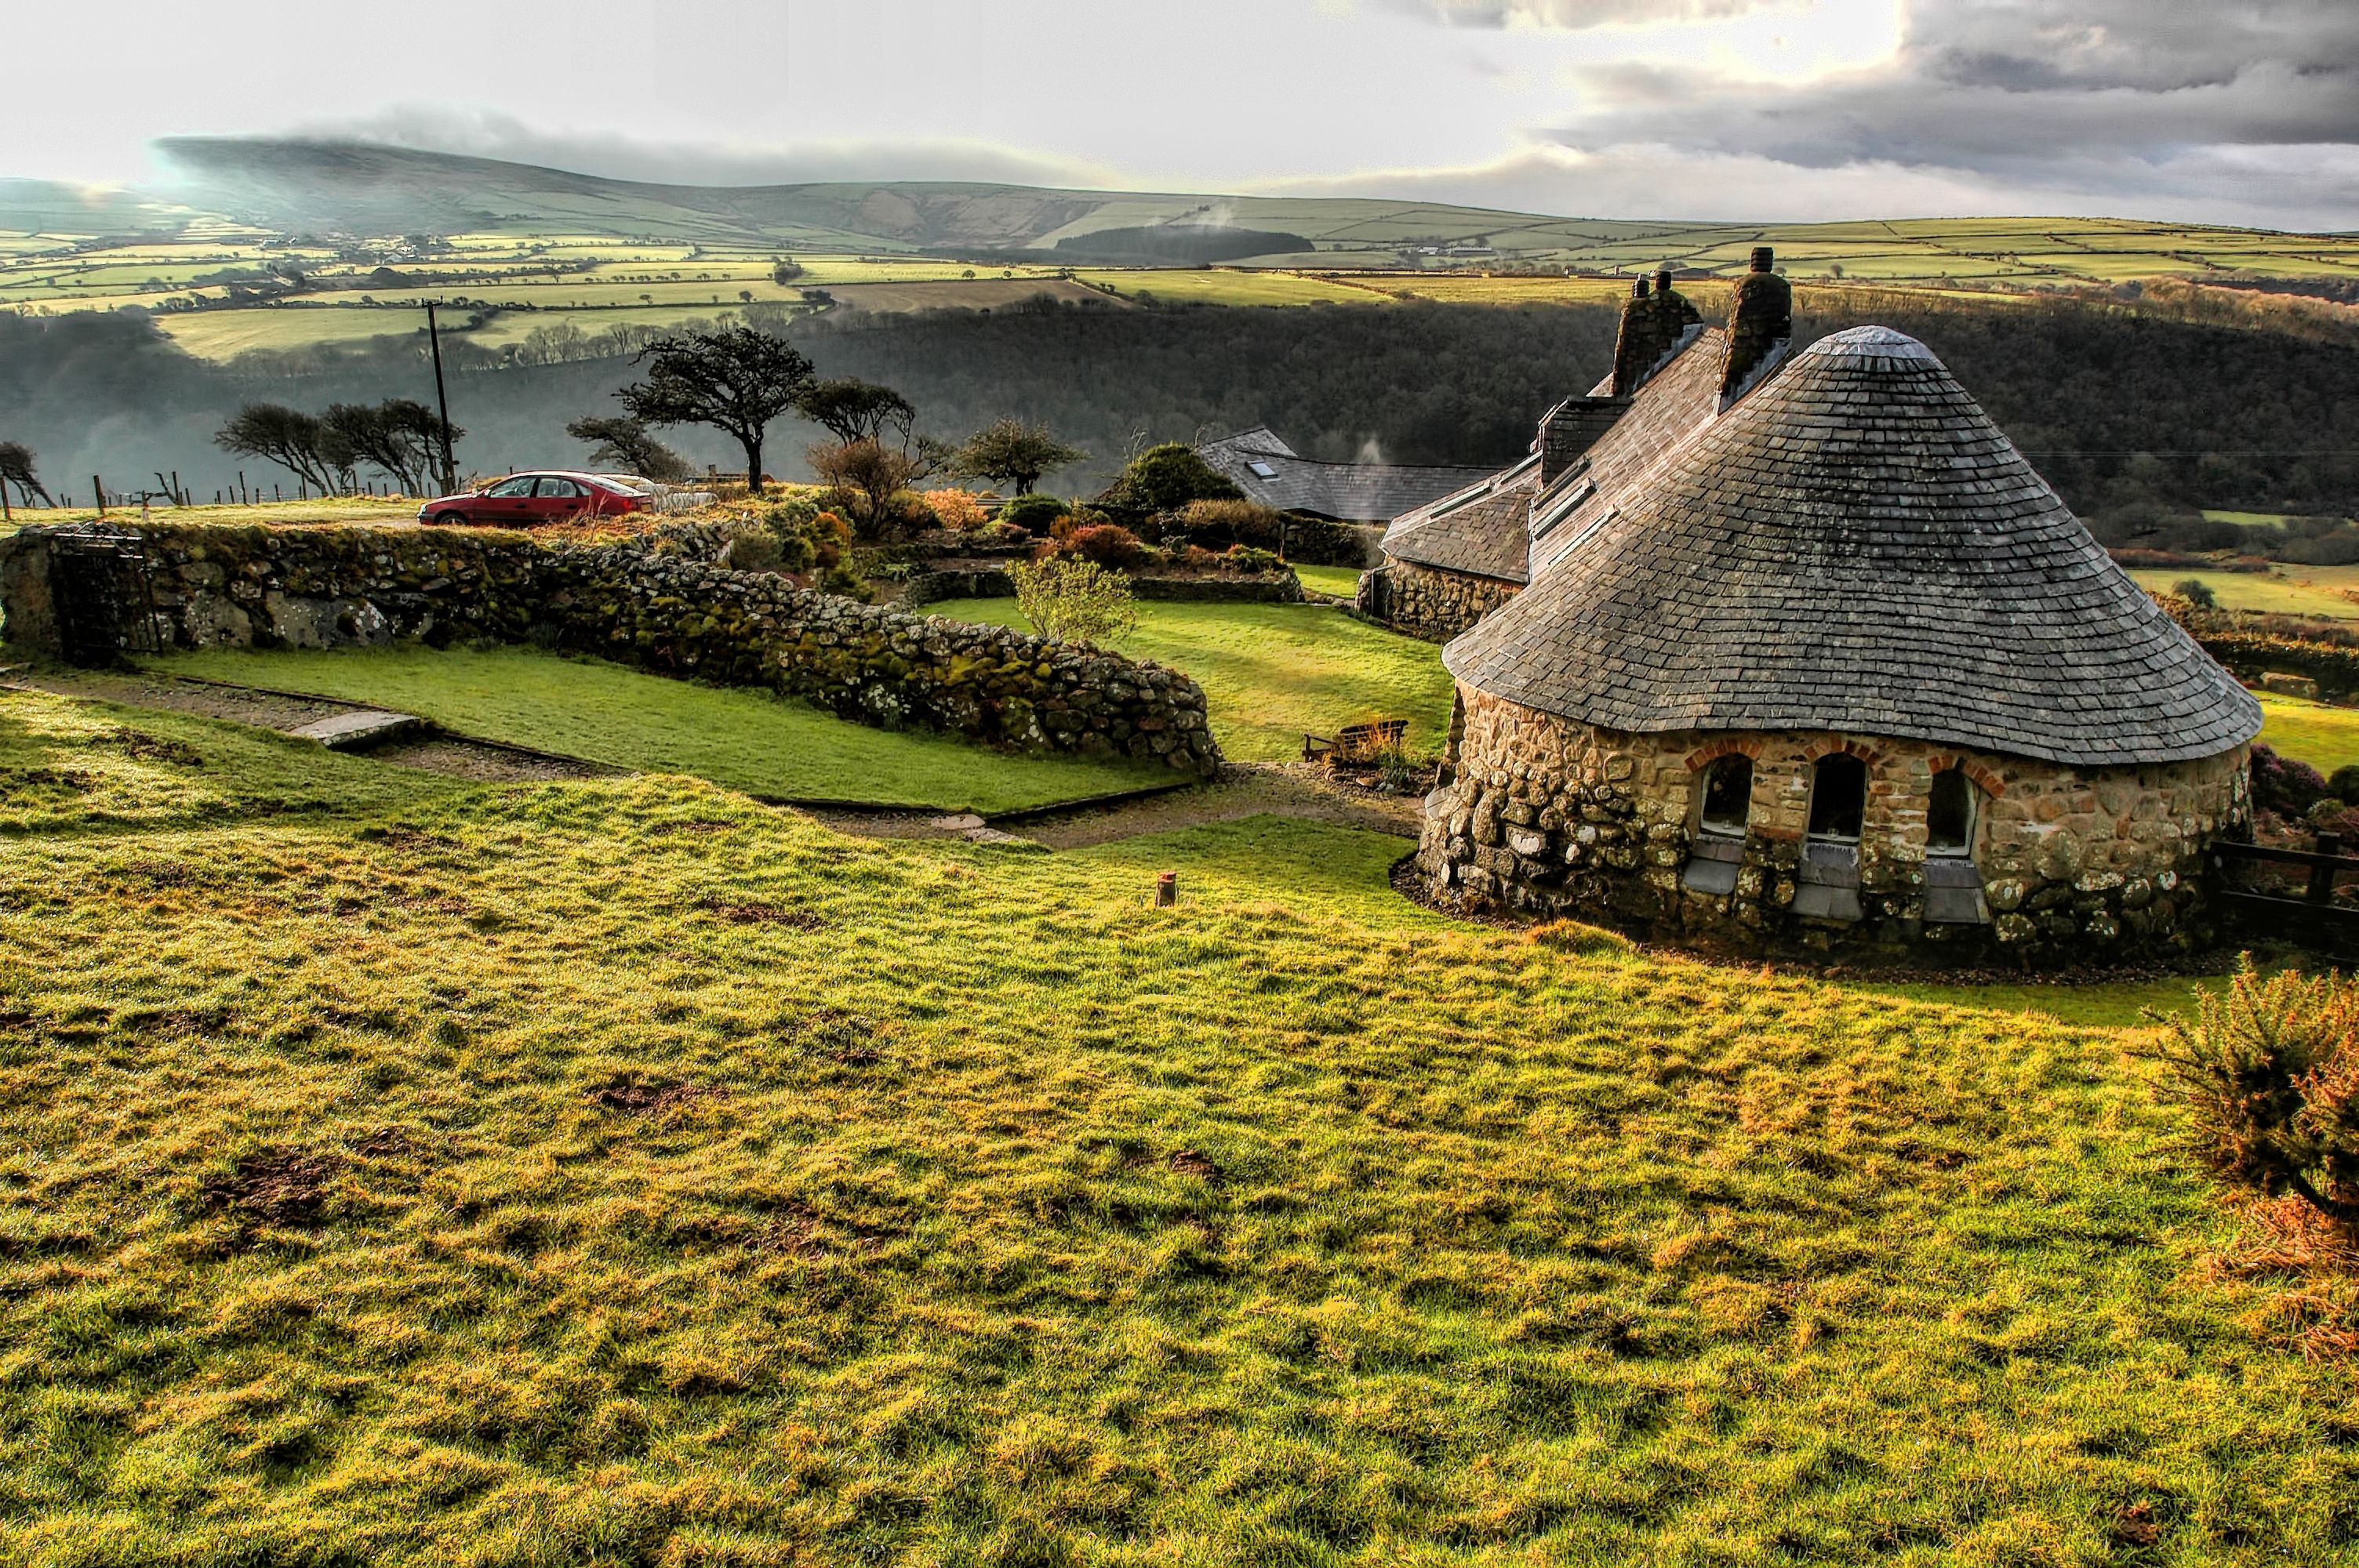
landscape, mountain, field, farm, hill, flower, hut, village, autumn, agriculture, ffaldybrenin2013, rural area